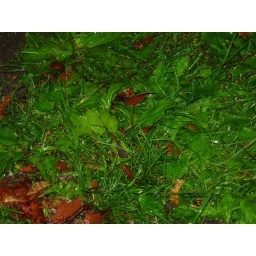
Wet grass near house